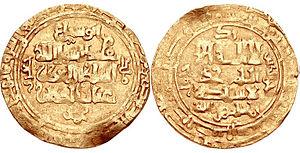
Abû Chujâ` Ghiyât ad-Duniyâ wa ad-Dîn Muhammad ben Malik Shâh ou Mohammed Iᵉʳ, sultan saljûqide, fils de Malik Shah Iᵉʳ il succède à son frère Barkyaruq.